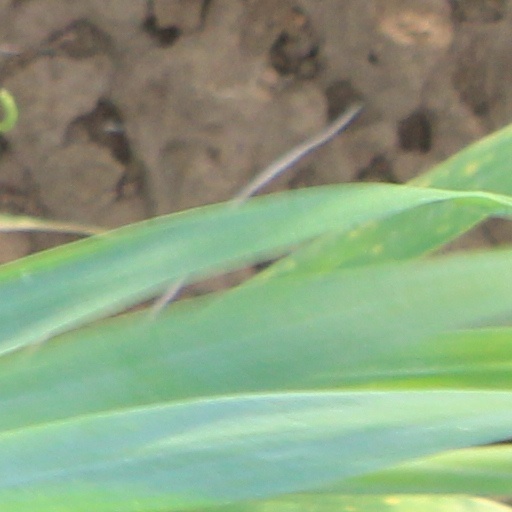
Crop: wheat